Antonia of Florence

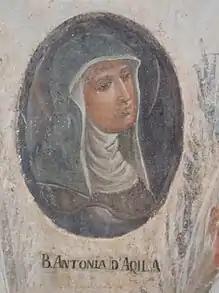
A fresco depiction from ca. 1500

Antonia of Florence is an Italian blessed. She was abbess of the Monastery of Corpus Christi in L'Aquila.